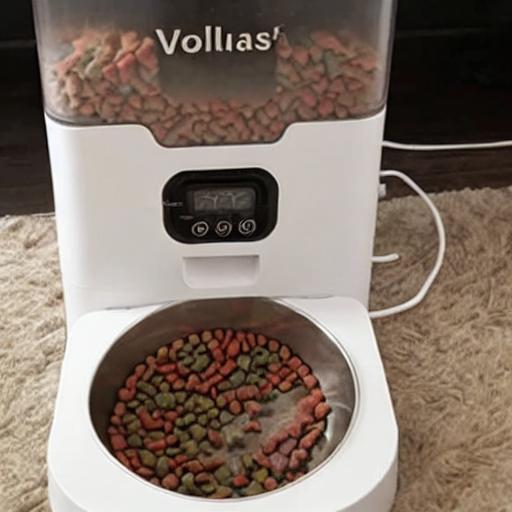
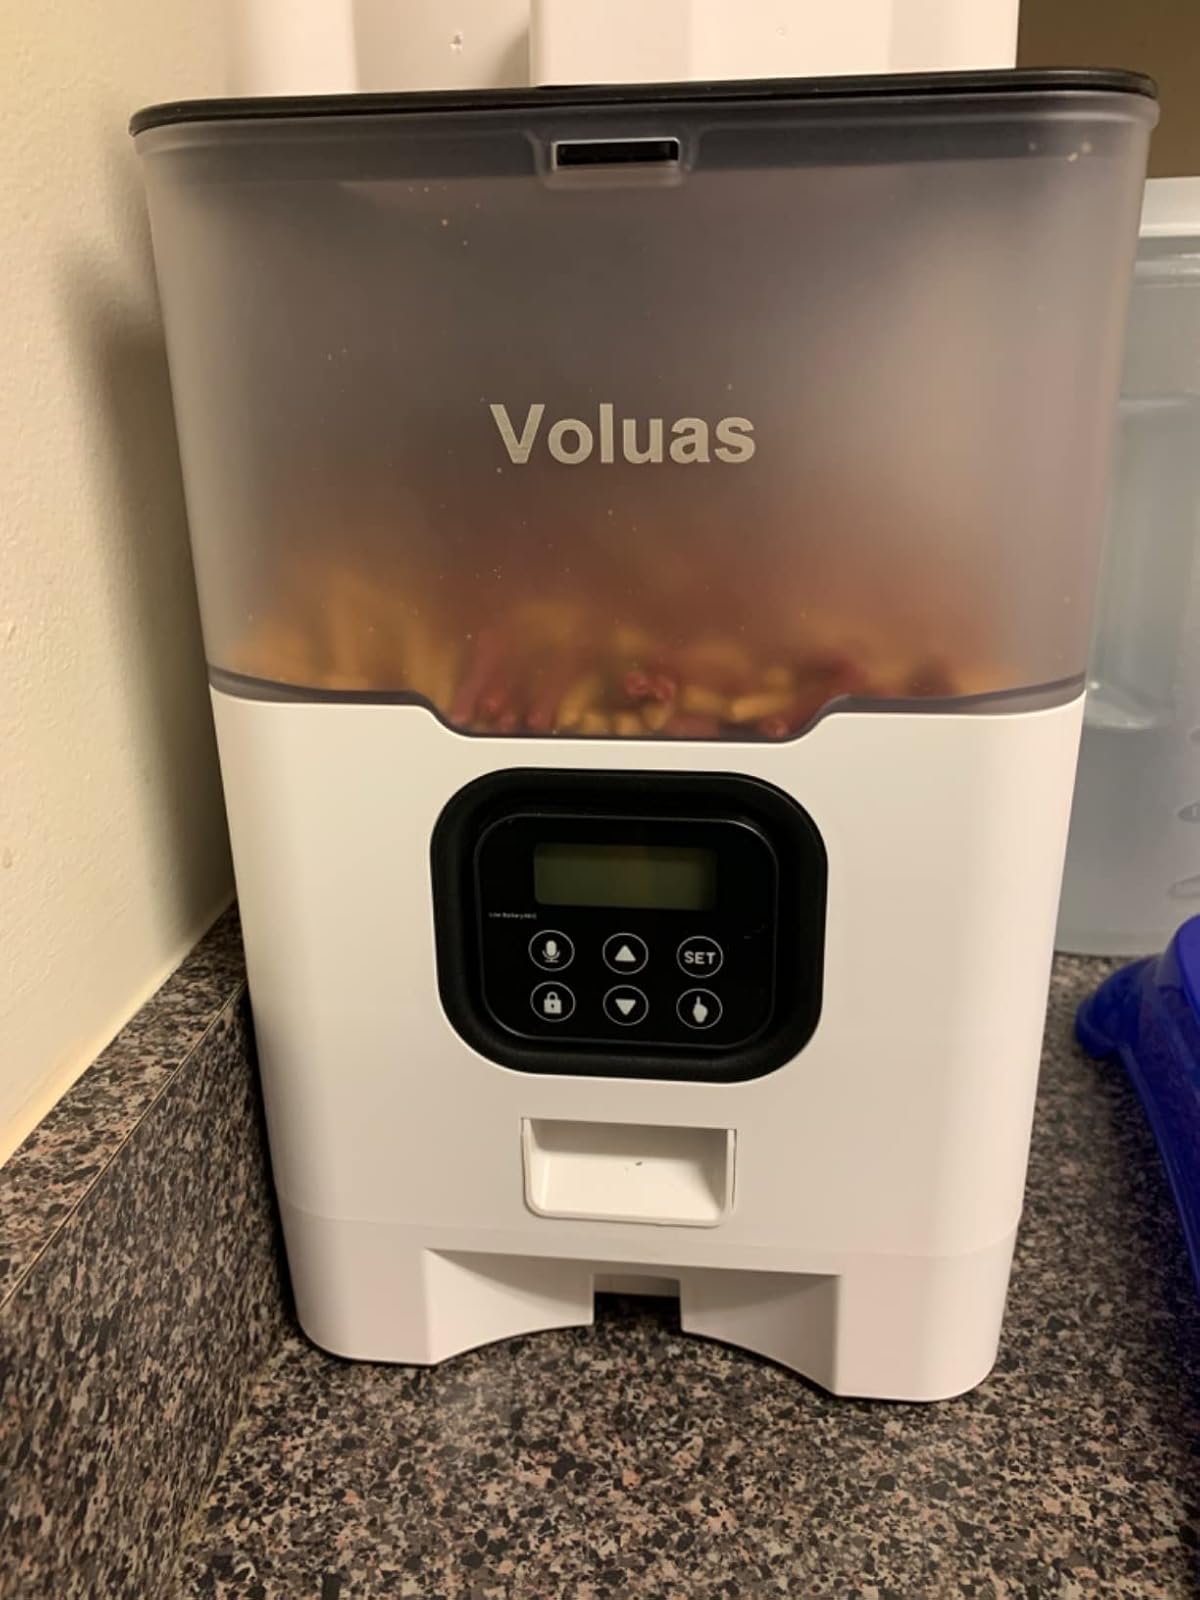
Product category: items_feeder
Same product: no